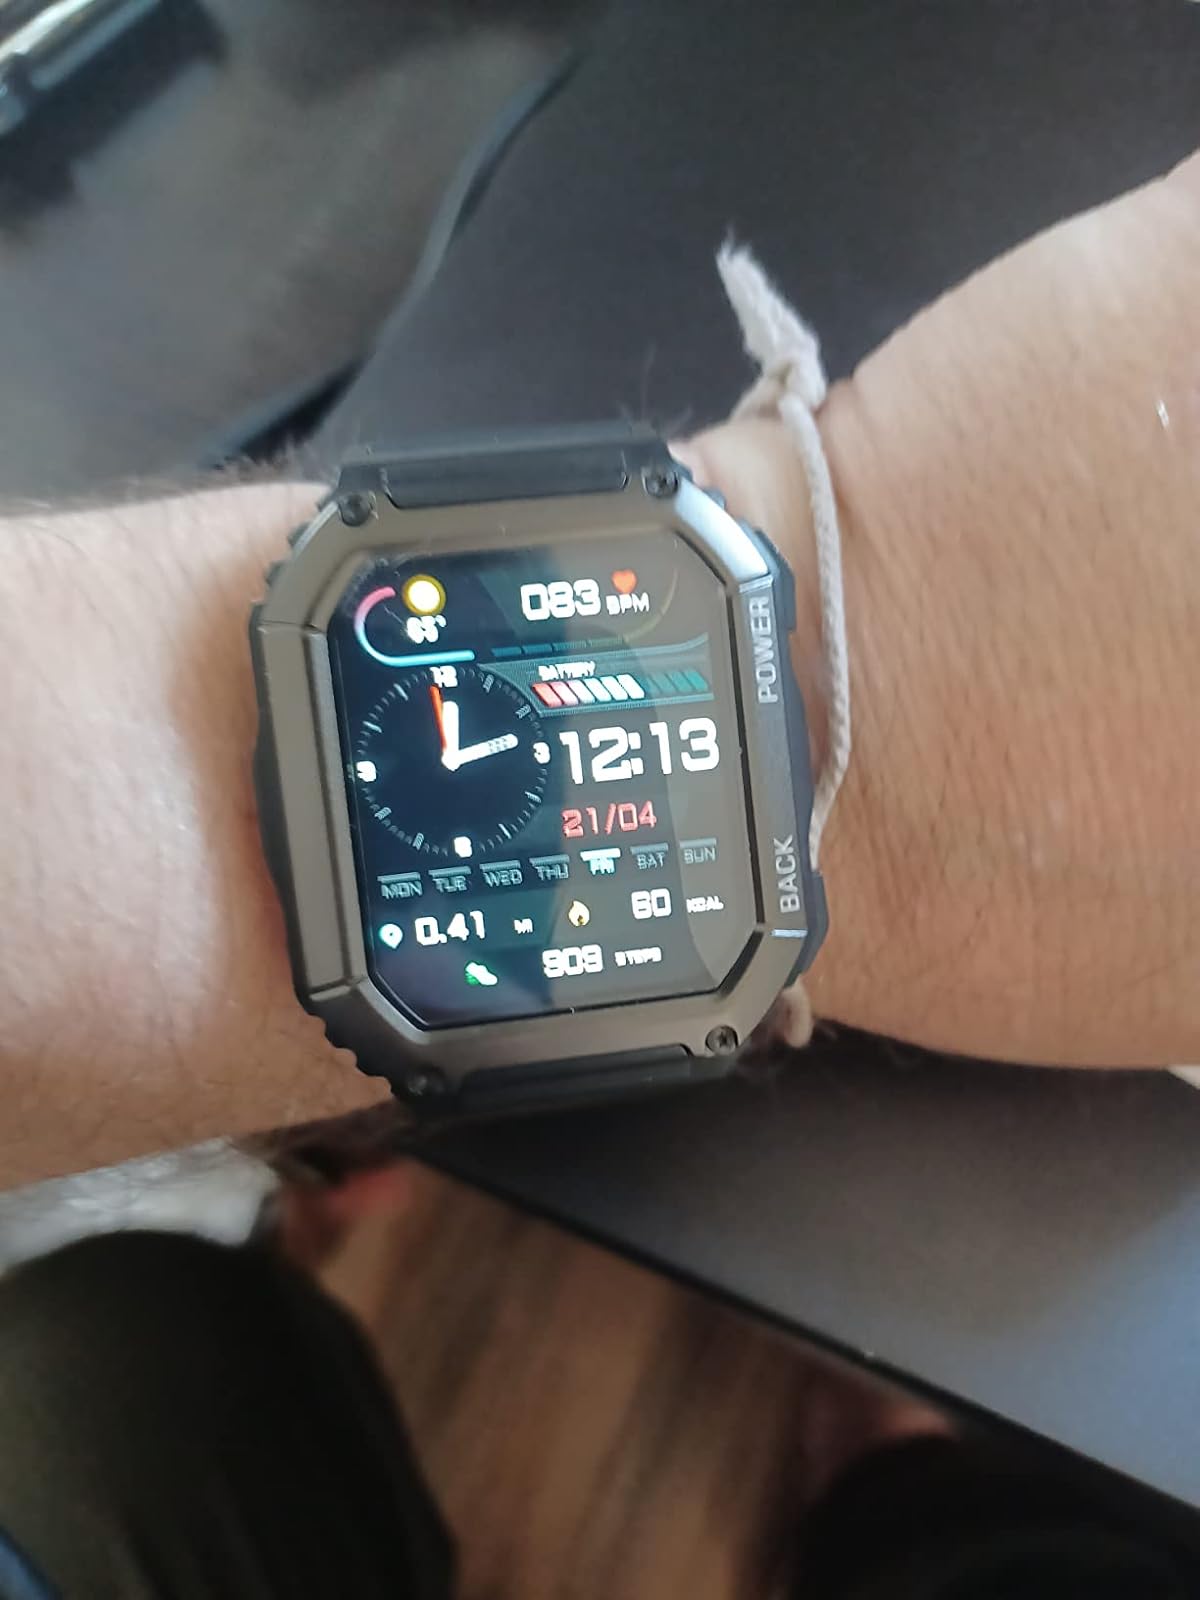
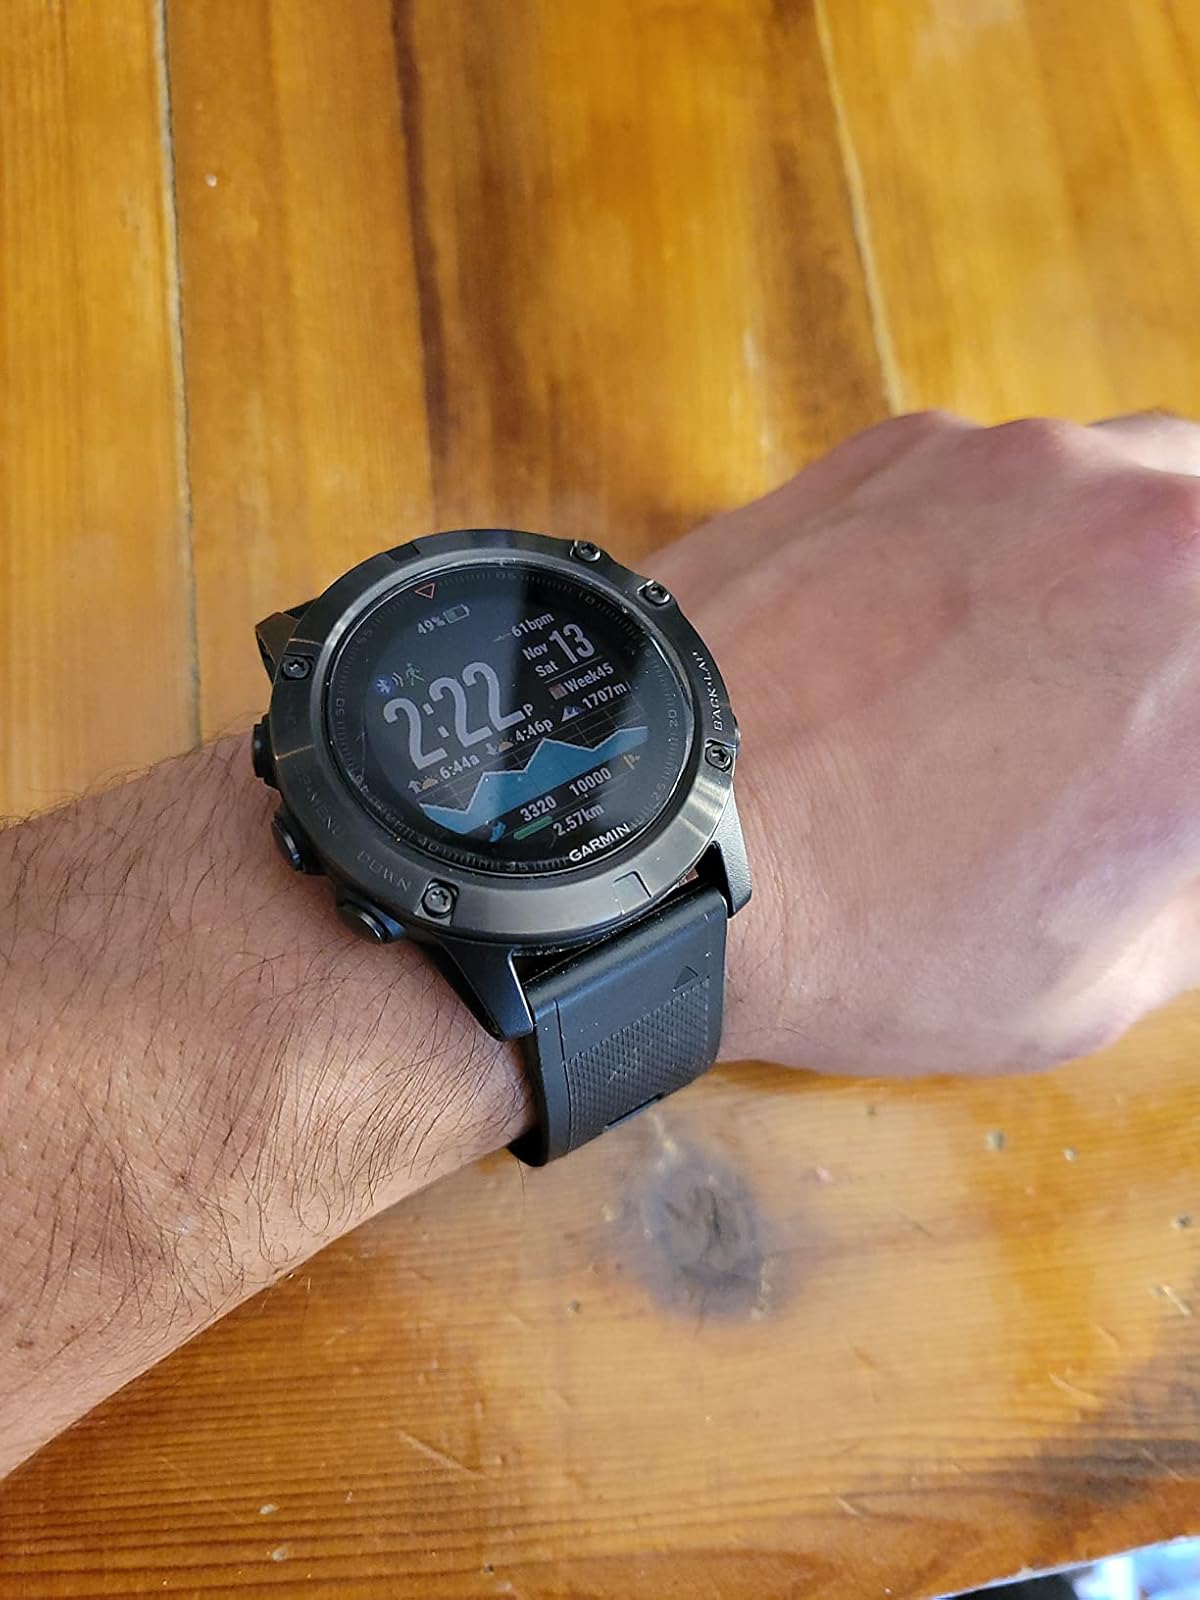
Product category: smartwatch
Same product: no